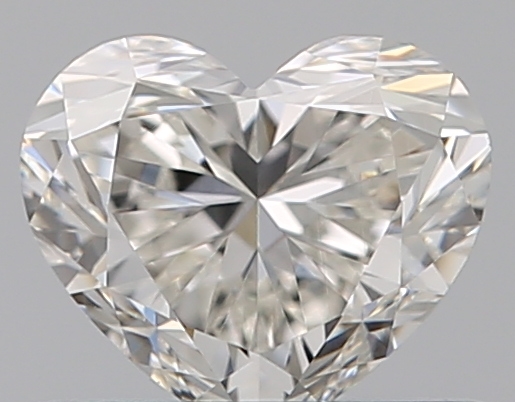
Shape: heart
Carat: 0.51
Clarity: VS1
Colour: G
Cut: EX
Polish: EX
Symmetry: VG
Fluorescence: ST
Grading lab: GIA
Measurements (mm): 4.6 x 5.38 x 3.2